All Saints' Church, Cawood

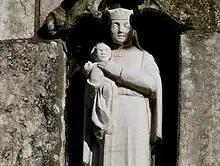
Detail of the Virgin and Child statue

All Saints' Church is the parish church of Cawood, in North Yorkshire, England.